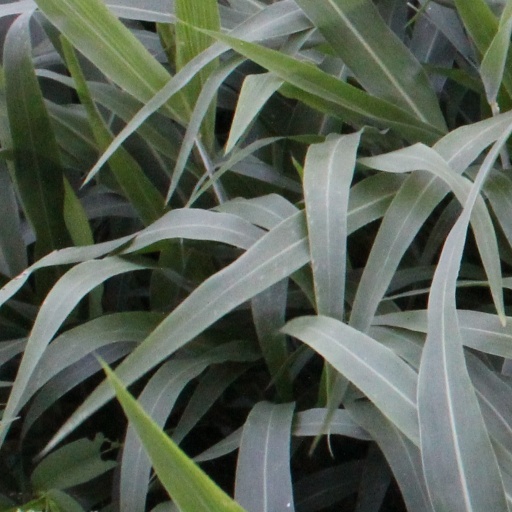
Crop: sorghum